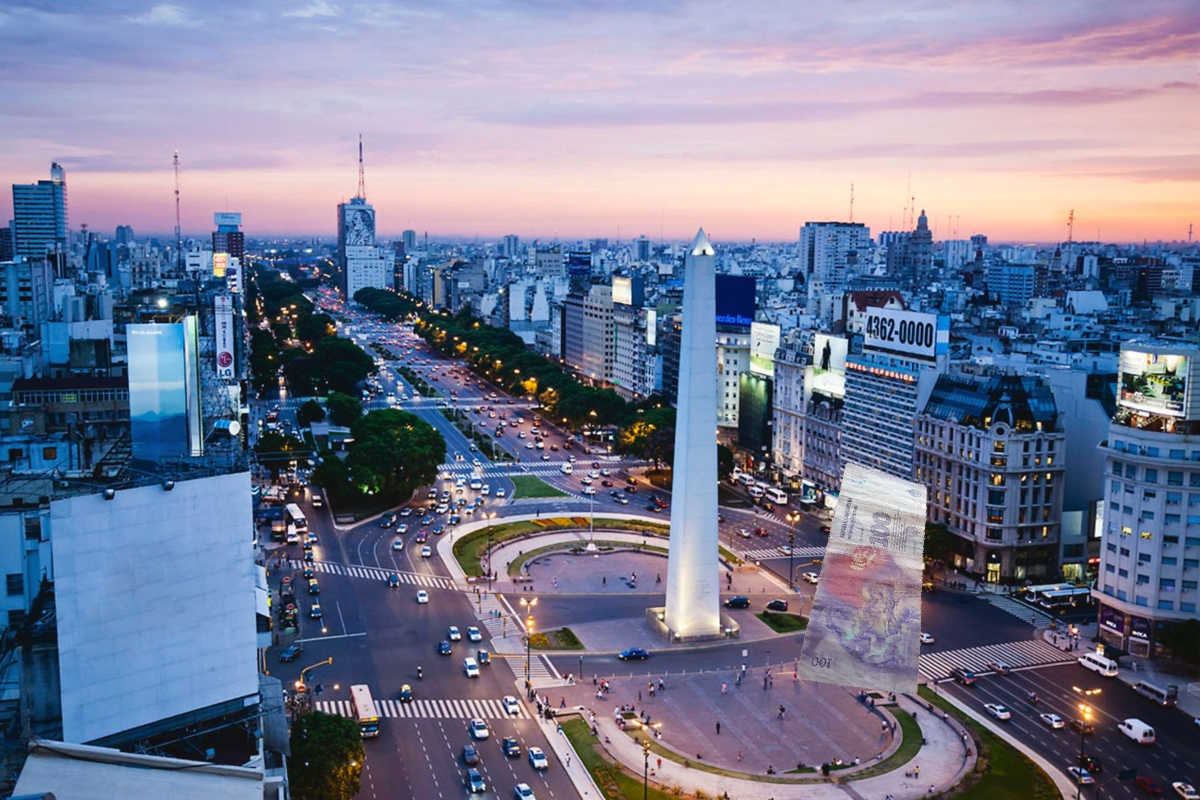
Denominación: 100